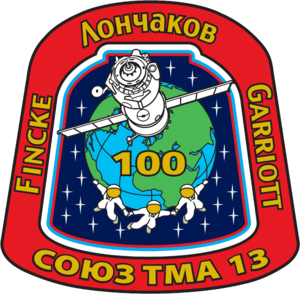
La mission TMA-13 du programme Soyouz a été lancée le 12 octobre 2008. Elle a assuré le transport de deux membres de l'équipage de l'Expédition 18 vers la Station spatiale internationale. TMA-13 est le 100ᵉ vol d'un vaisseau spatial Soyouz depuis le premier en 1967. Elle a pris fin avec son retour sur terre le 8 avril 2009, 178 jours après son lancement.
Richard Allen Garriott, souvent surnommé Lord British dans la presse spécialisée en jeu vidéo, né le 4 juillet 1961 à Cambridge, en Angleterre, est une figure majeure dans l'industrie du jeu vidéo. À l'origine concepteur et développeur de jeux, il a étendu son champ d'action dans ce domaine.
Edward Michael "Mike" Fincke est un astronaute américain né le 14 mars 1967.